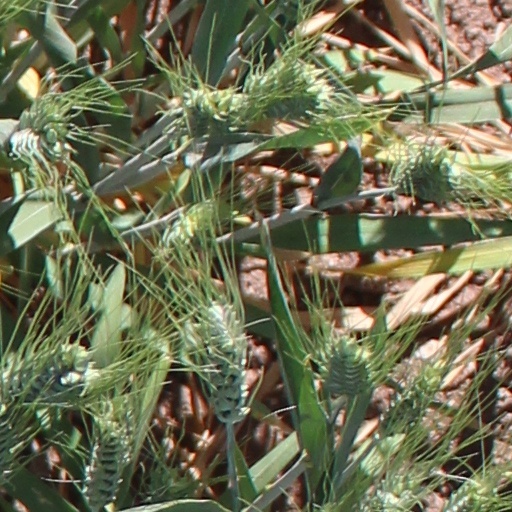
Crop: wheat